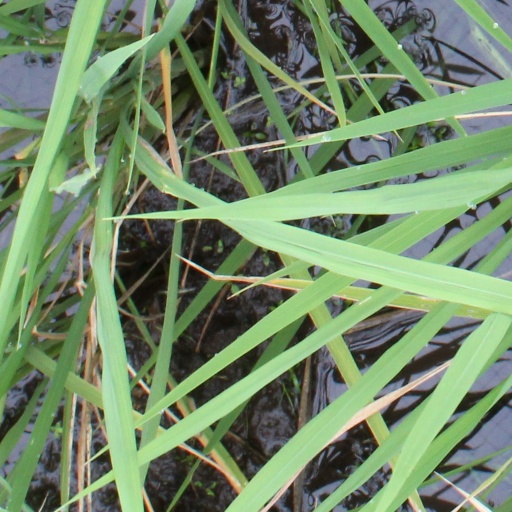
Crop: rice